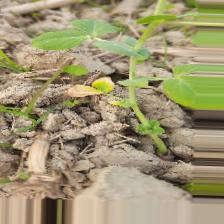
Label: Ascochyta blight